North Borneo War Monument

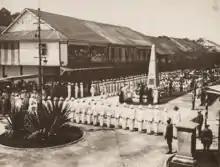
Inauguration of the monument on 8 May 1923

The monument was erected on 8 May 1923, making it the oldest current monument in Sabah. It was intended to commemorate the deaths of 51 British soldiers. Following the Second World War, it was expanded to also commemorate 61 Australian soldiers. Following the Indonesia–Malaysia confrontation, the deaths of 61 Malaysian soldiers were also commemorated.